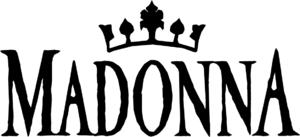
Blond Ambition World Tour Live est une vidéo enregistrée de l'artiste américaine Madonna. Elle contient le dernier concert du Blond Ambition Tour, filmé au Stade de l'Ouest à Nice le 5 août 1990 et est sortie en Laserdisc sous le label Pioneer Artists dans le cadre d'un contrat de sponsoring exclusif. Avant sa commercialisation, le concert avait été diffusé sur la chaine américaine HBO.